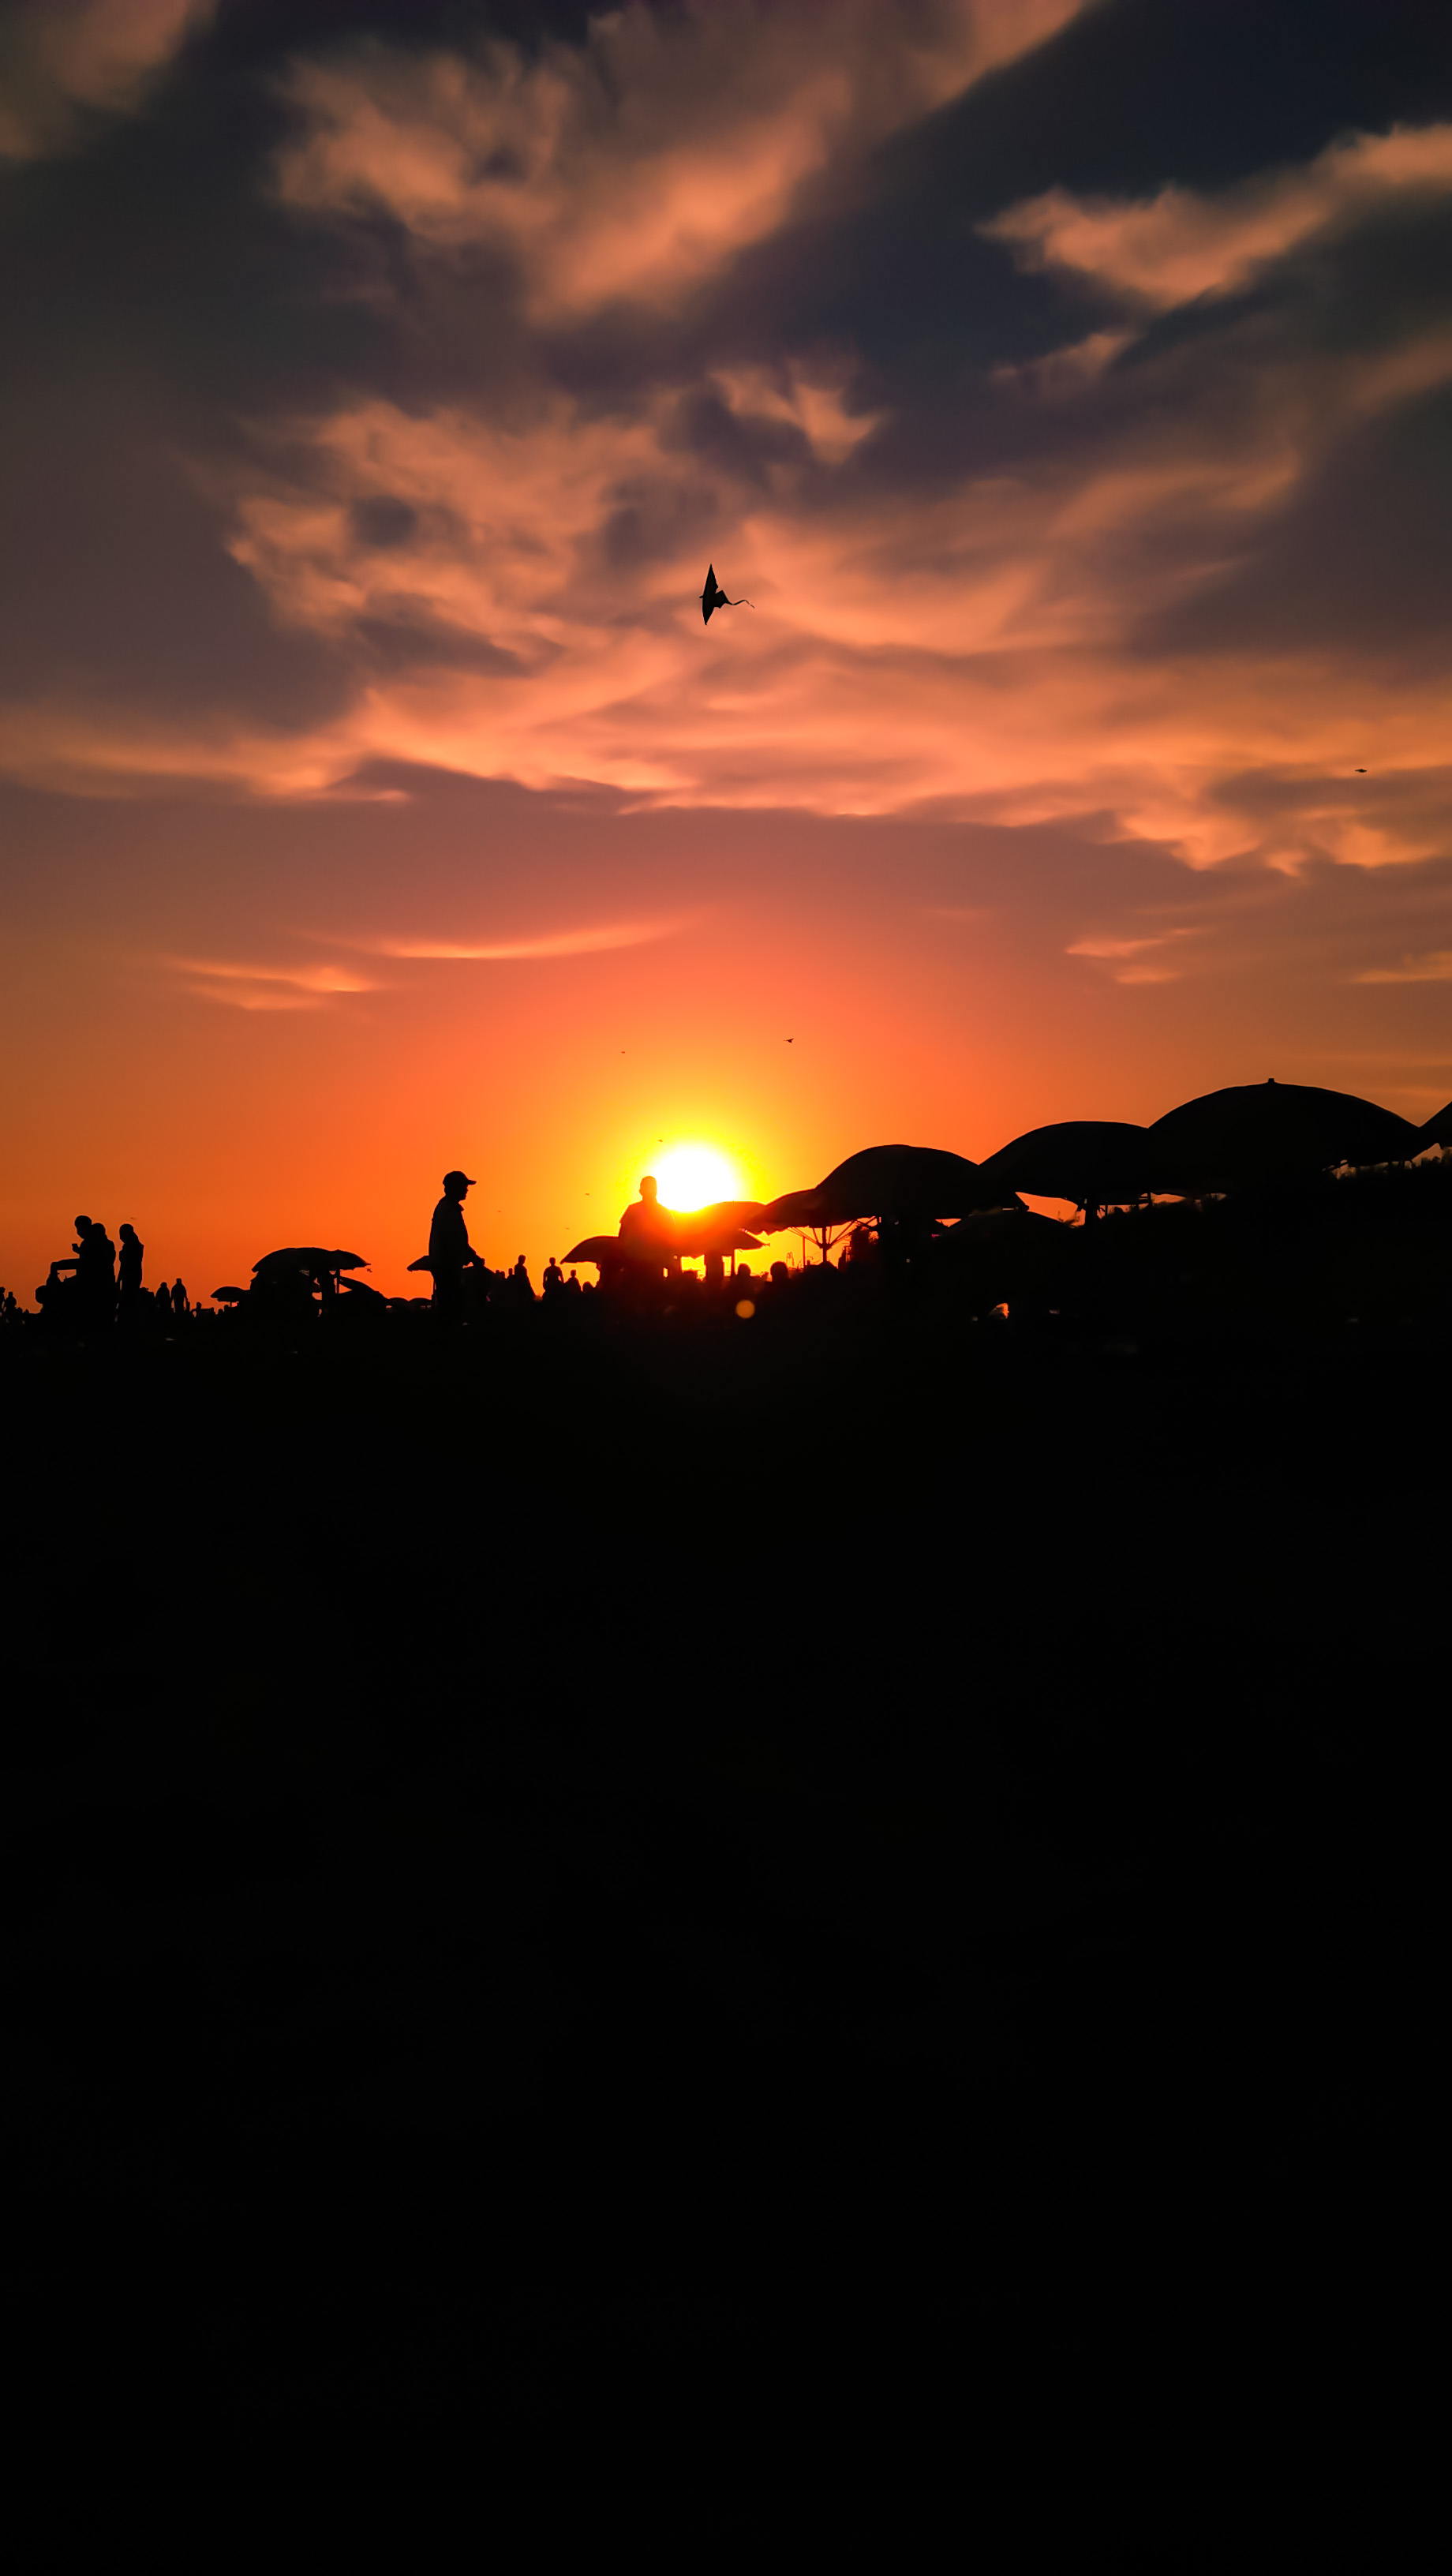
sunset, cloud, sky, atmosphere, vertebrate, afterglow, amber, red sky at morning, natural landscape, sunrise, dusk, horizon, heat, astronomical object, landscape, sun, Tints and shades, cumulus, calm, dawn, tree, backlighting, darkness, city, meteorological phenomenon, evening, night, silhouette, ocean, cityscape, skyline